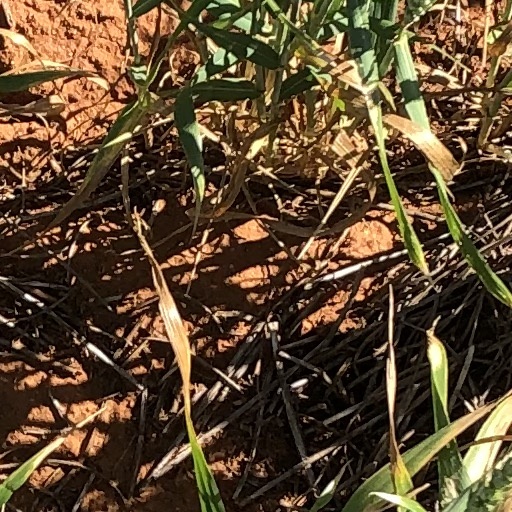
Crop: wheat